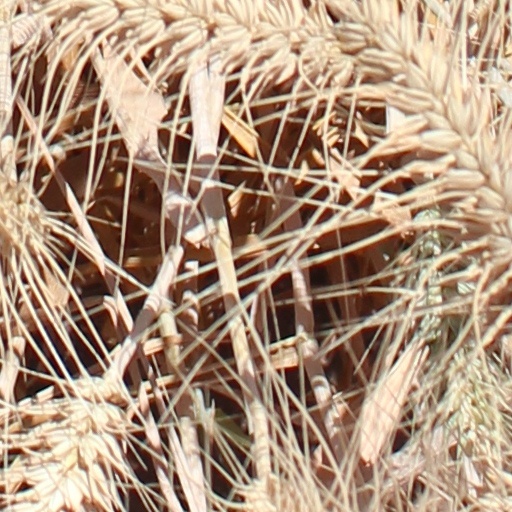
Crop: wheat